Dick Pole

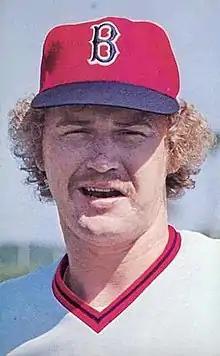
Pole with the Red Sox in 1976

Richard Henry Pole (born October 13, 1950) is an American former professional baseball player and a former pitching coach. A right-handed pitcher, Pole was tall and weighed during his playing career.